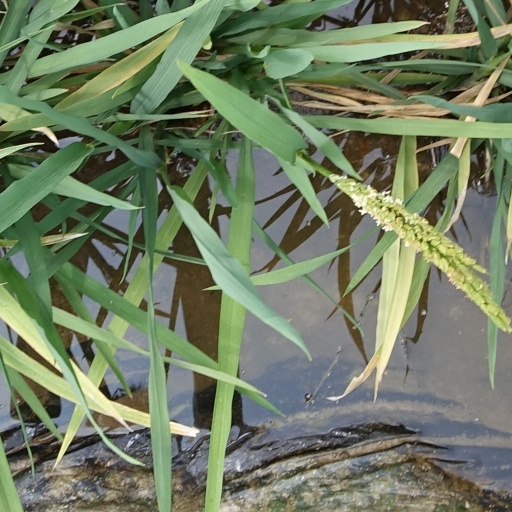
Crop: rice